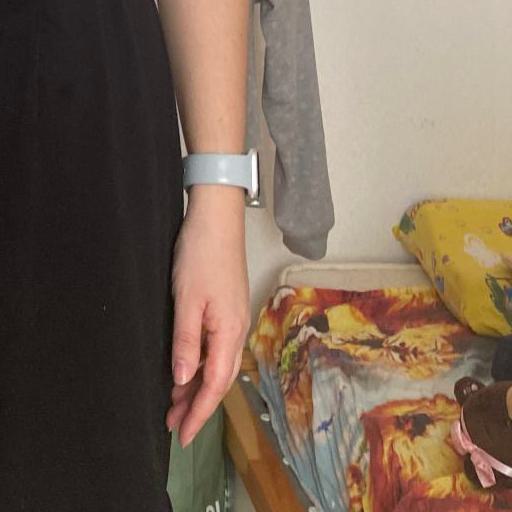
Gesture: no_gesture